The Clone Codes

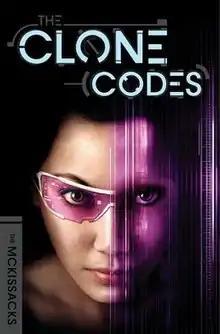
First edition

The Clone Codes is a 2010 science fiction novel by American writers Patricia and Fredrick McKissack. It is about a girl, Leanna, who lives in 22nd century America where human clones and cyborgs are treated like second-class citizens, and what happens when she discovers that her parents are activists and that she is a clone.